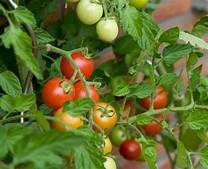
Label: tomato